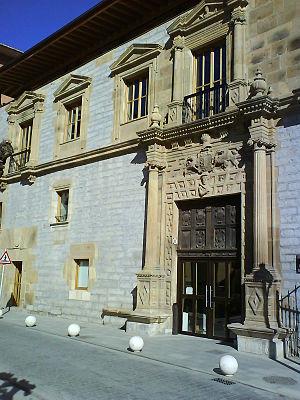
Ermua est une commune de Biscaye dans la communauté autonome du Pays basque en Espagne.